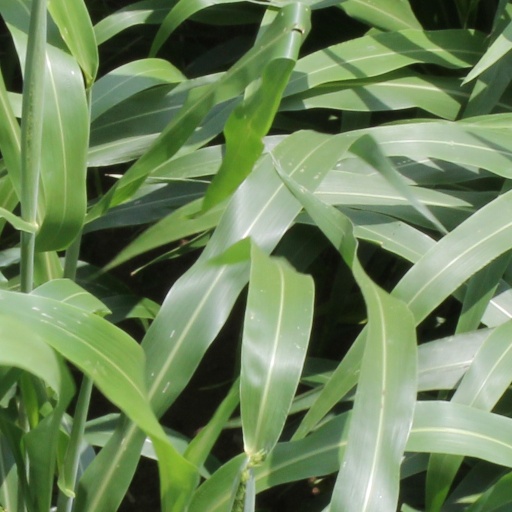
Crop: sorghum